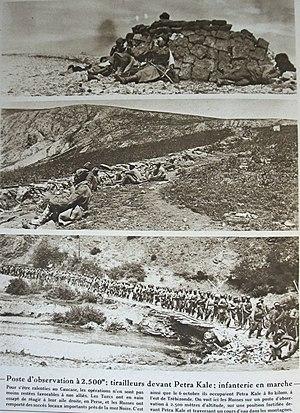
du journal ""le miroir""."
L'armée russe du Caucase est une grande unité de l'armée impériale russe créée en 1914 dans la vice-royauté du Caucase et engagée dans la Première Guerre mondiale. Elle participe aux campagnes du Caucase et de Perse contre les forces de l'Empire ottoman. Cette unité à la particularité d'être composée d'unités d'origines ethniques de l'Empire russe très diversifiées, Grecs du Caucase, Géorgiens, Arméniens ainsi que des Russes et des Ukrainiens. L'armée russe du Caucase est dissoute durant l'année 1918.